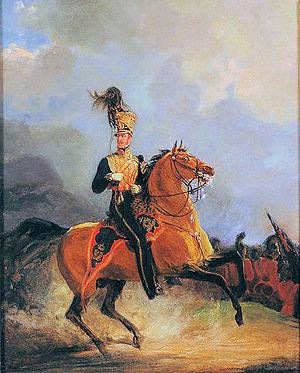
Henry William Paget, 2ᵉ comte d’Uxbridge, 1ᵉʳ marquis d’Anglesey, plus généralement connu sous le nom de Lord Uxbridge, est un officier britannique qui fut notamment commandant en chef de la cavalerie alliée lors de la bataille de Waterloo, le 18 juin 1815.